The Girl I Like Forgot Her Glasses

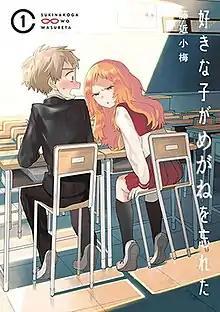
First volume cover, featuring Kaede Komura (left) and Ai Mie (right)

is a Japanese manga series written and illustrated by Koume Fujichika. The series was first published on Fujichika's Twitter account in April 2018, before being serialized in Square Enix's "Monthly Gangan Joker" magazine from November 2018 to April 2024. Its chapters were collected in twelve volumes. An anime television series adaptation produced by GoHands aired from July to September 2023.